Qiu Jin

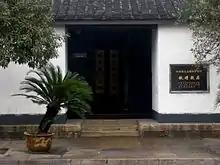
The entrance to her former residence in Shaoxing, now a museum

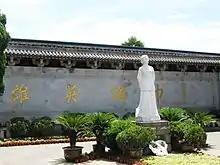
The Statue of Martyr Qiu Jin

Qiu's death was a major topic in late Qing era newspapers. Newspapers with a range of political perspectives described her treatment as unjust and compared her to a contemporary Dou E. These media discussions of Qiu focused on her mistreatment in the justice system of a corrupt government; while they acknowledged her advocacy for women, they denied her revolutionary activities.